Ali Sabieh

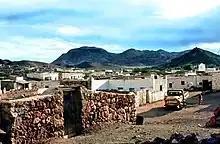
Ali Sabieh in 1970

Ali Sabieh is the capital of the Ali Sabieh Region. It lies along National Highway 5.